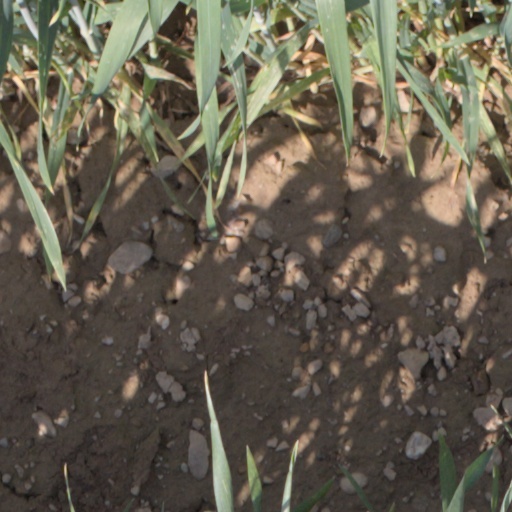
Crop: wheat